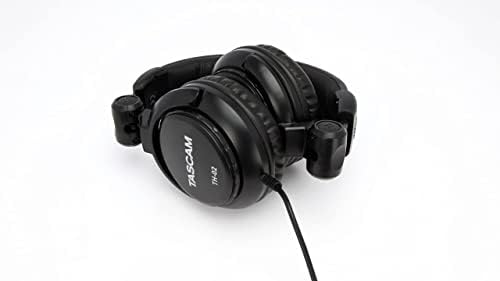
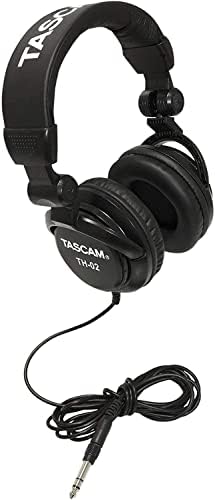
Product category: headphones
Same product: yes